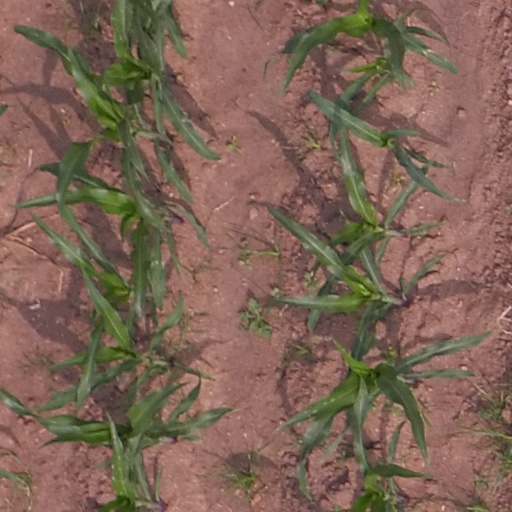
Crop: maize; corn